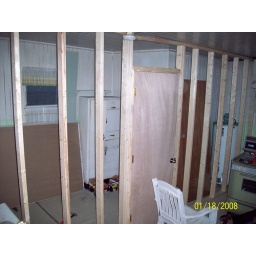
Decided to wall off all the junk in the backgroun; water heater, garden shed, basement door, etc